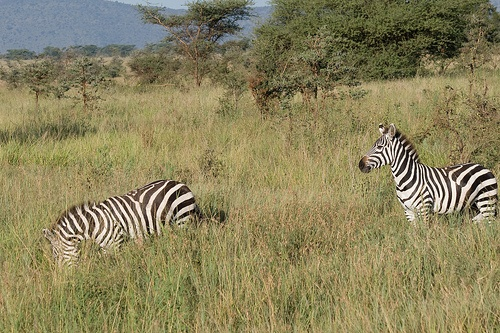
One zebra stands guard while the other eats on the savannah.
Two zebras standing in tall grass near brush.
two zebras are eating and standing in some tall grass
Two zebras are grazing in tall grass on a savannah.
One zebra is grazing while another watches from behind.